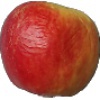
Label: Apple Red Yellow 1